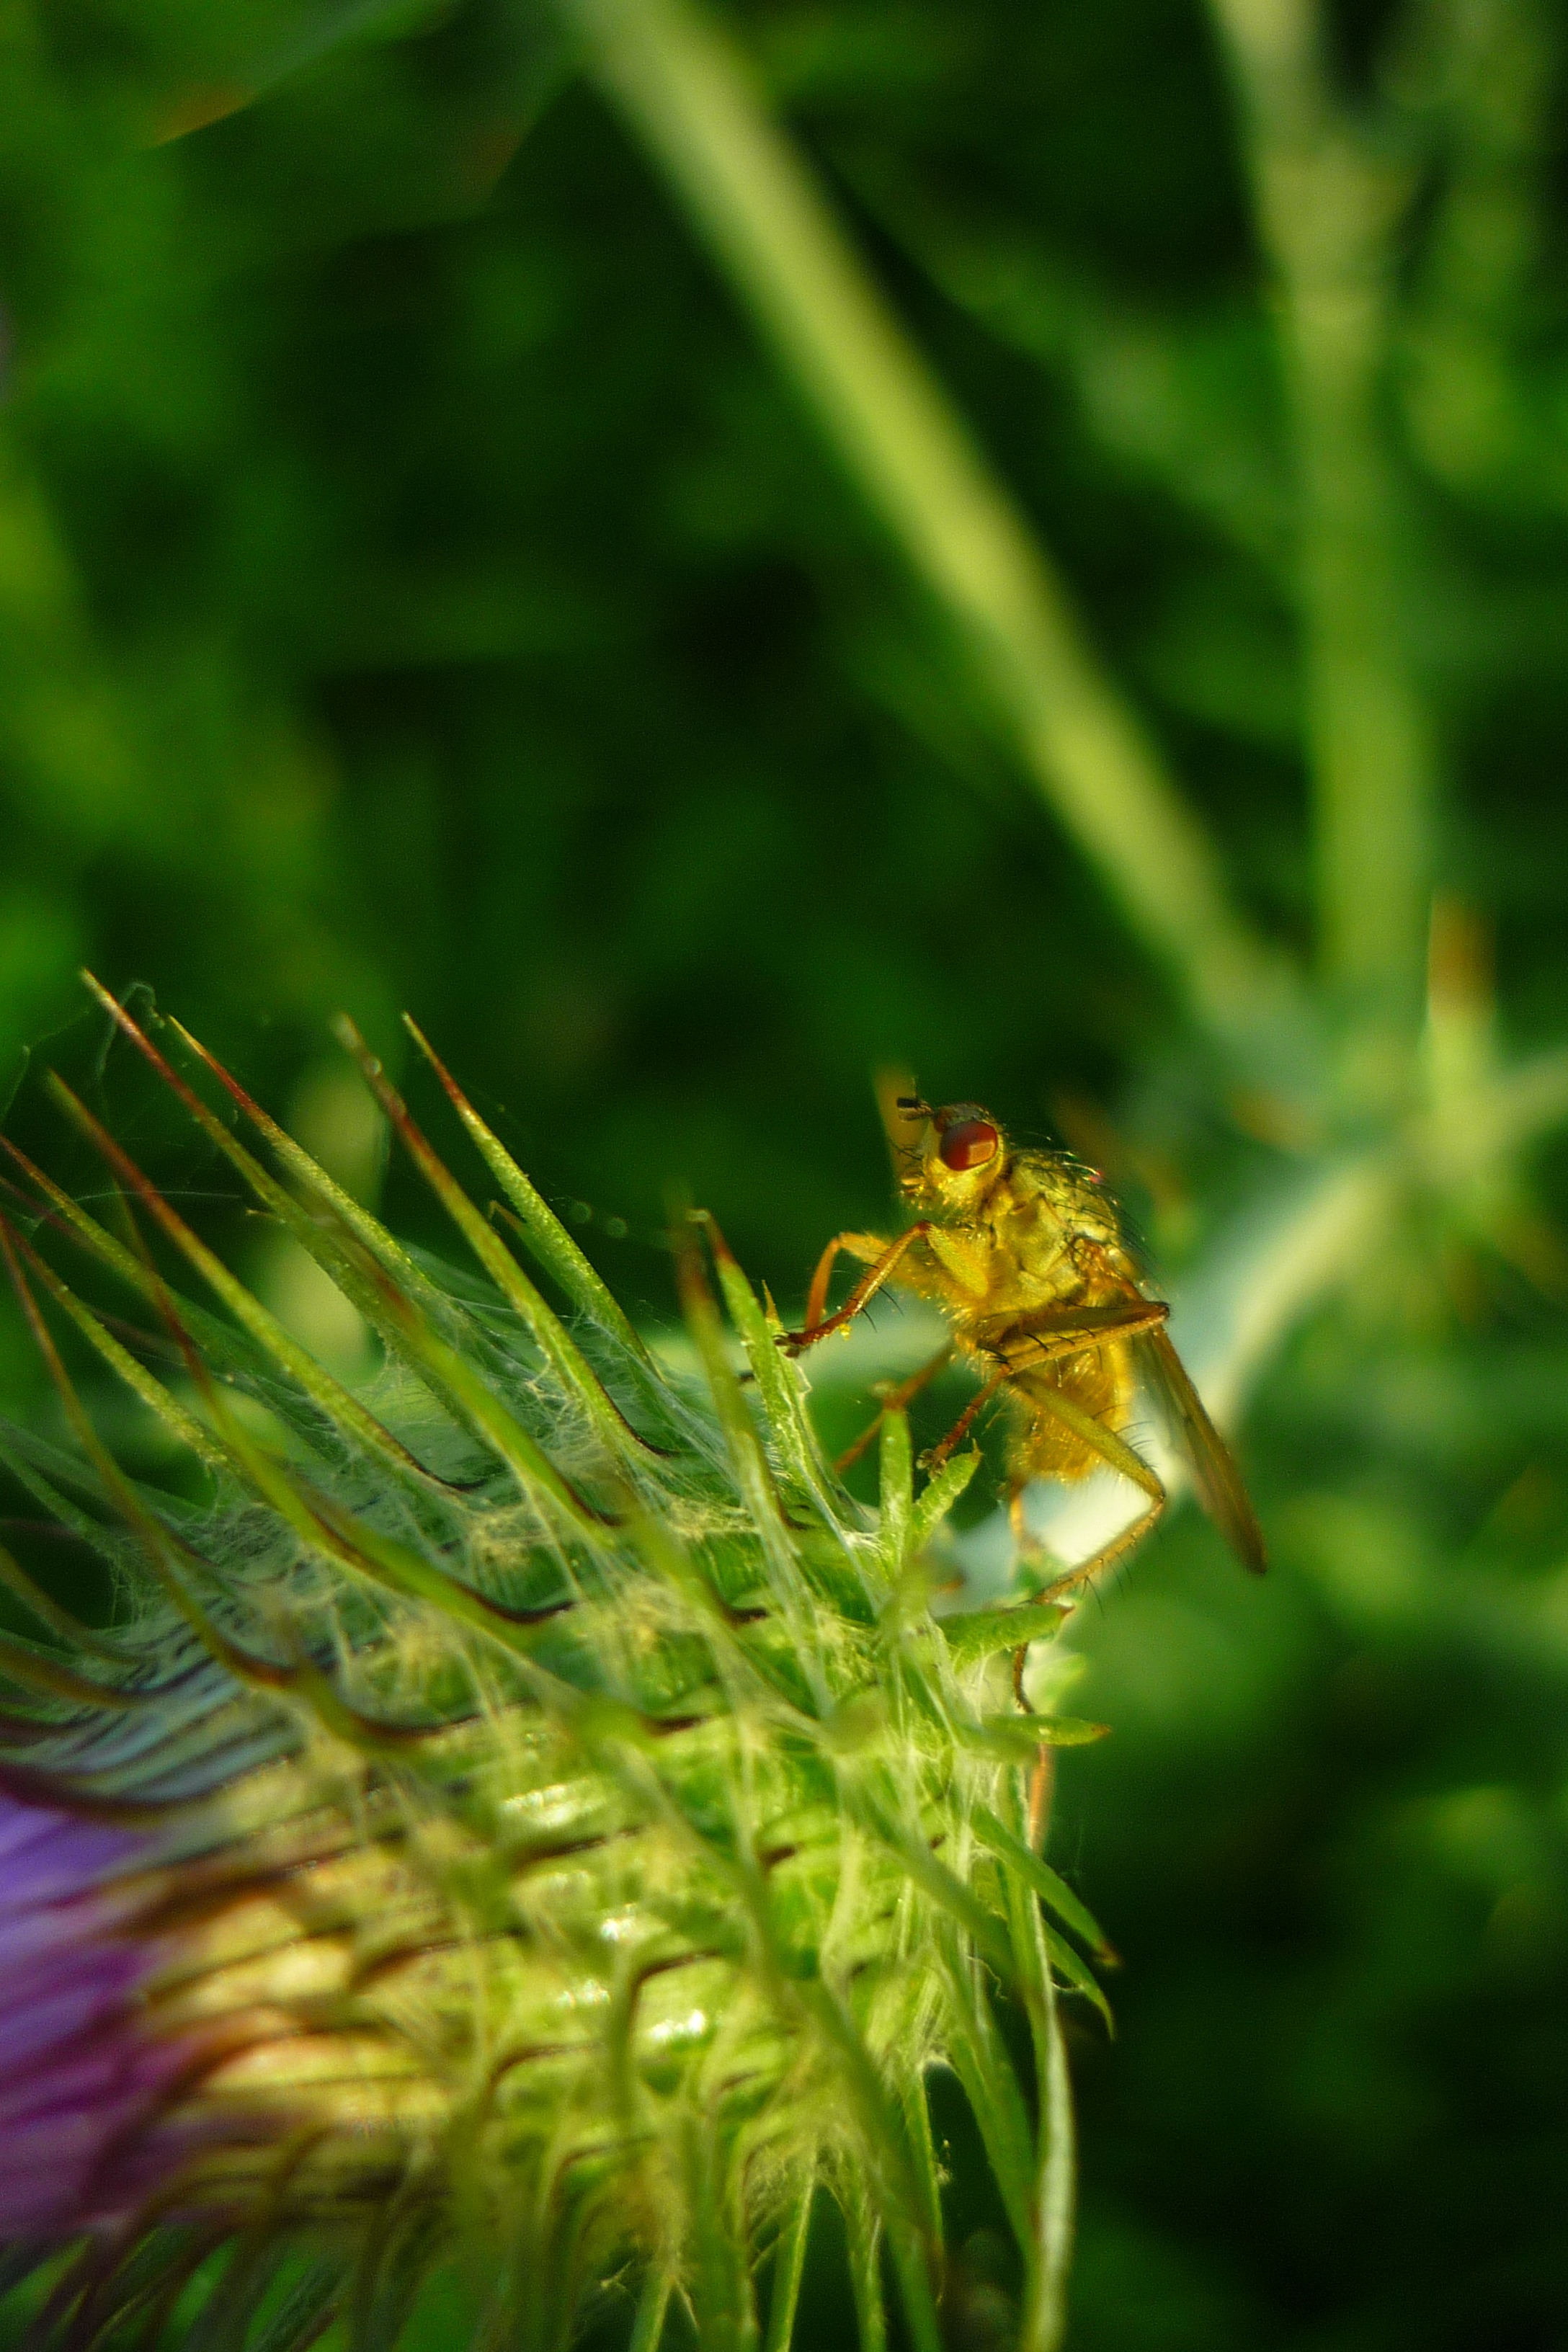
nature, grass, plant, field, photography, meadow, leaf, flower, fly, pollen, spring, green, insect, botany, yellow, flora, fauna, invertebrate, wildflower, close up, bee, nectar, diptera, macro photography, honey bee, manure, grass family, plant stem, land plant, membrane winged insect, scathophaga, stercoraria